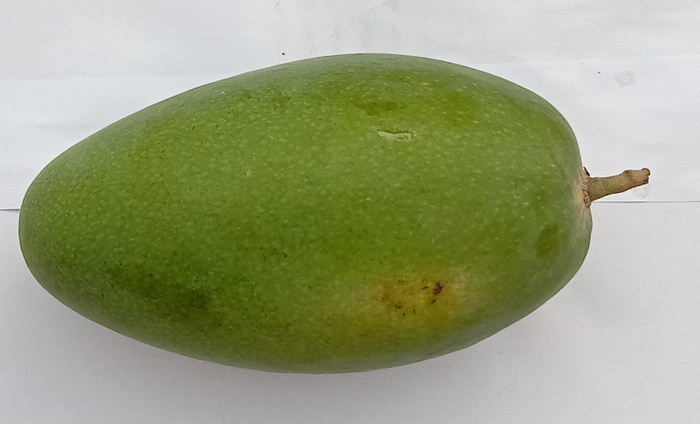
Mango variety: Dosehri